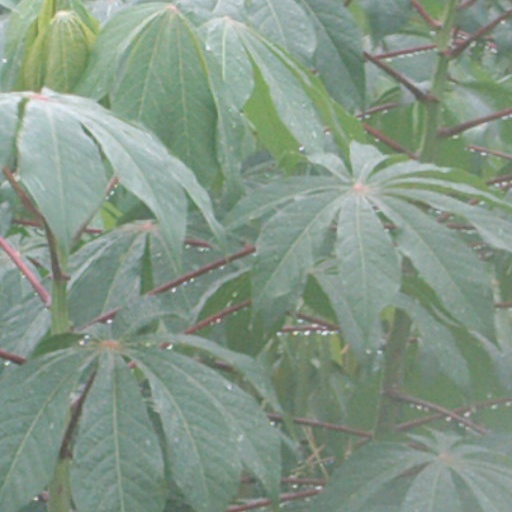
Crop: cassava